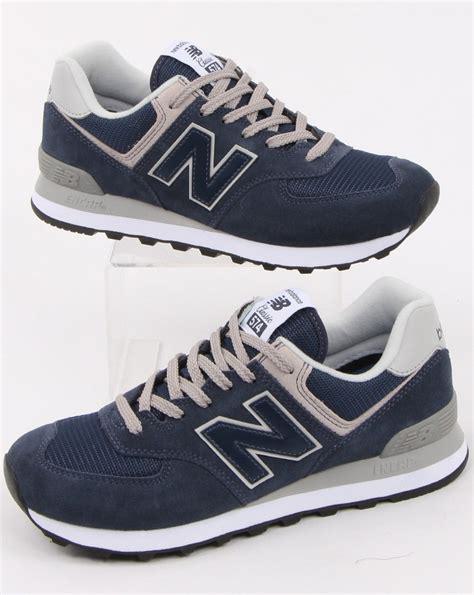
Brand: New
Model: Balance Classics